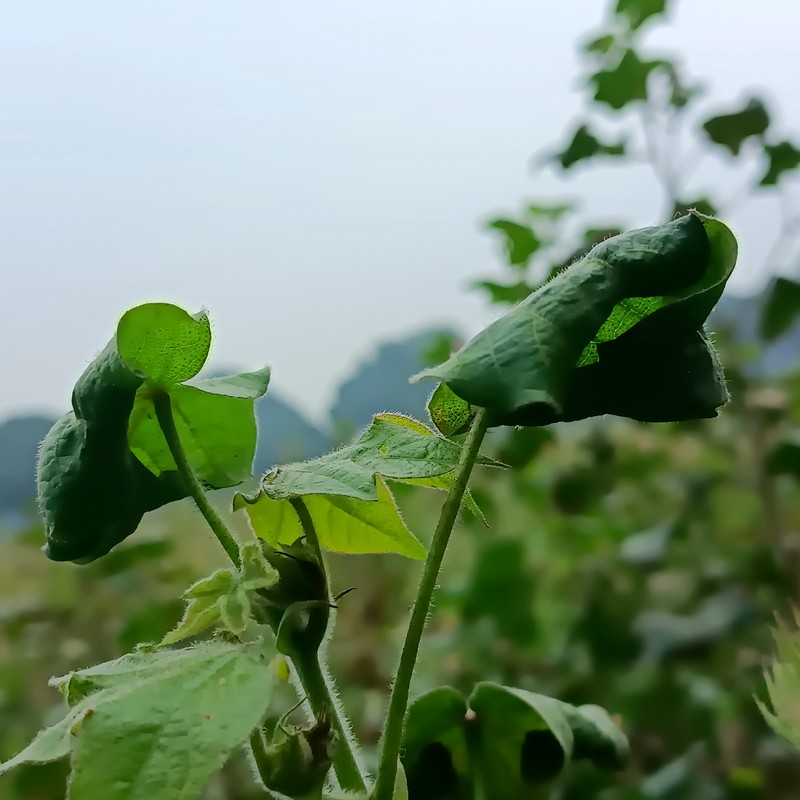
Label: Curl Virus